Dort Motor Car Company

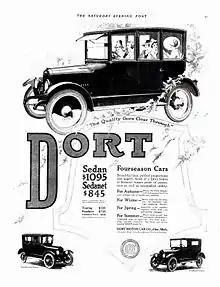
1918 Dort sedan and sedanet

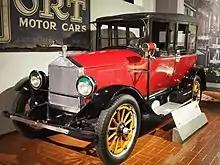
1922 Dort sedan, showing design features derived from a Rolls-Royce model, in the Gilmore Car Museum in Hickory Corners, Michigan

The Dort Motor Car Company of Flint, Michigan, built automobiles from 1915 to 1924. The company was founded by Josiah Dallas Dort as a spinoff from the Durant-Dort Carriage Company, and produced vehicles at Durant-Dort Factory One until its dissolution.